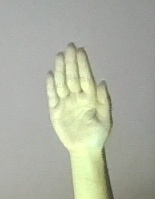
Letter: seen